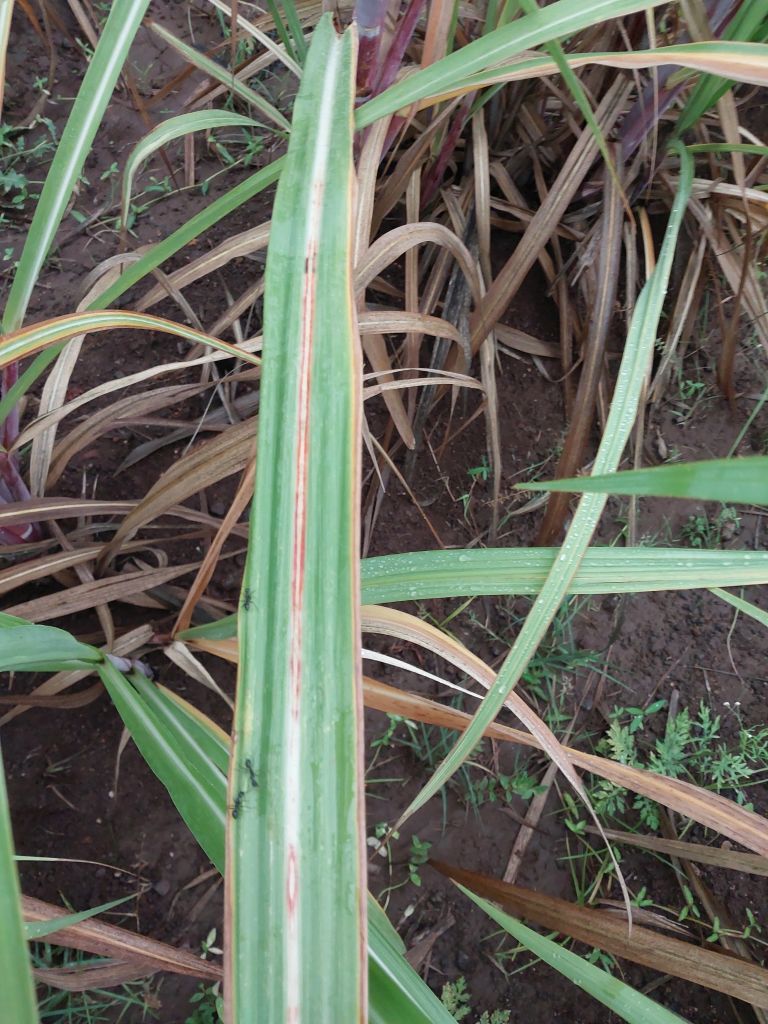
Label: Brown Spot